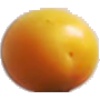
Label: cherry_wax_yellow